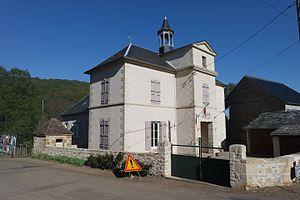
La mairie de Neuilly. 7, route du tacot. Département de la Nièvre. France.
Neuilly est une commune française située dans le département de la Nièvre, en région Bourgogne-Franche-Comté.